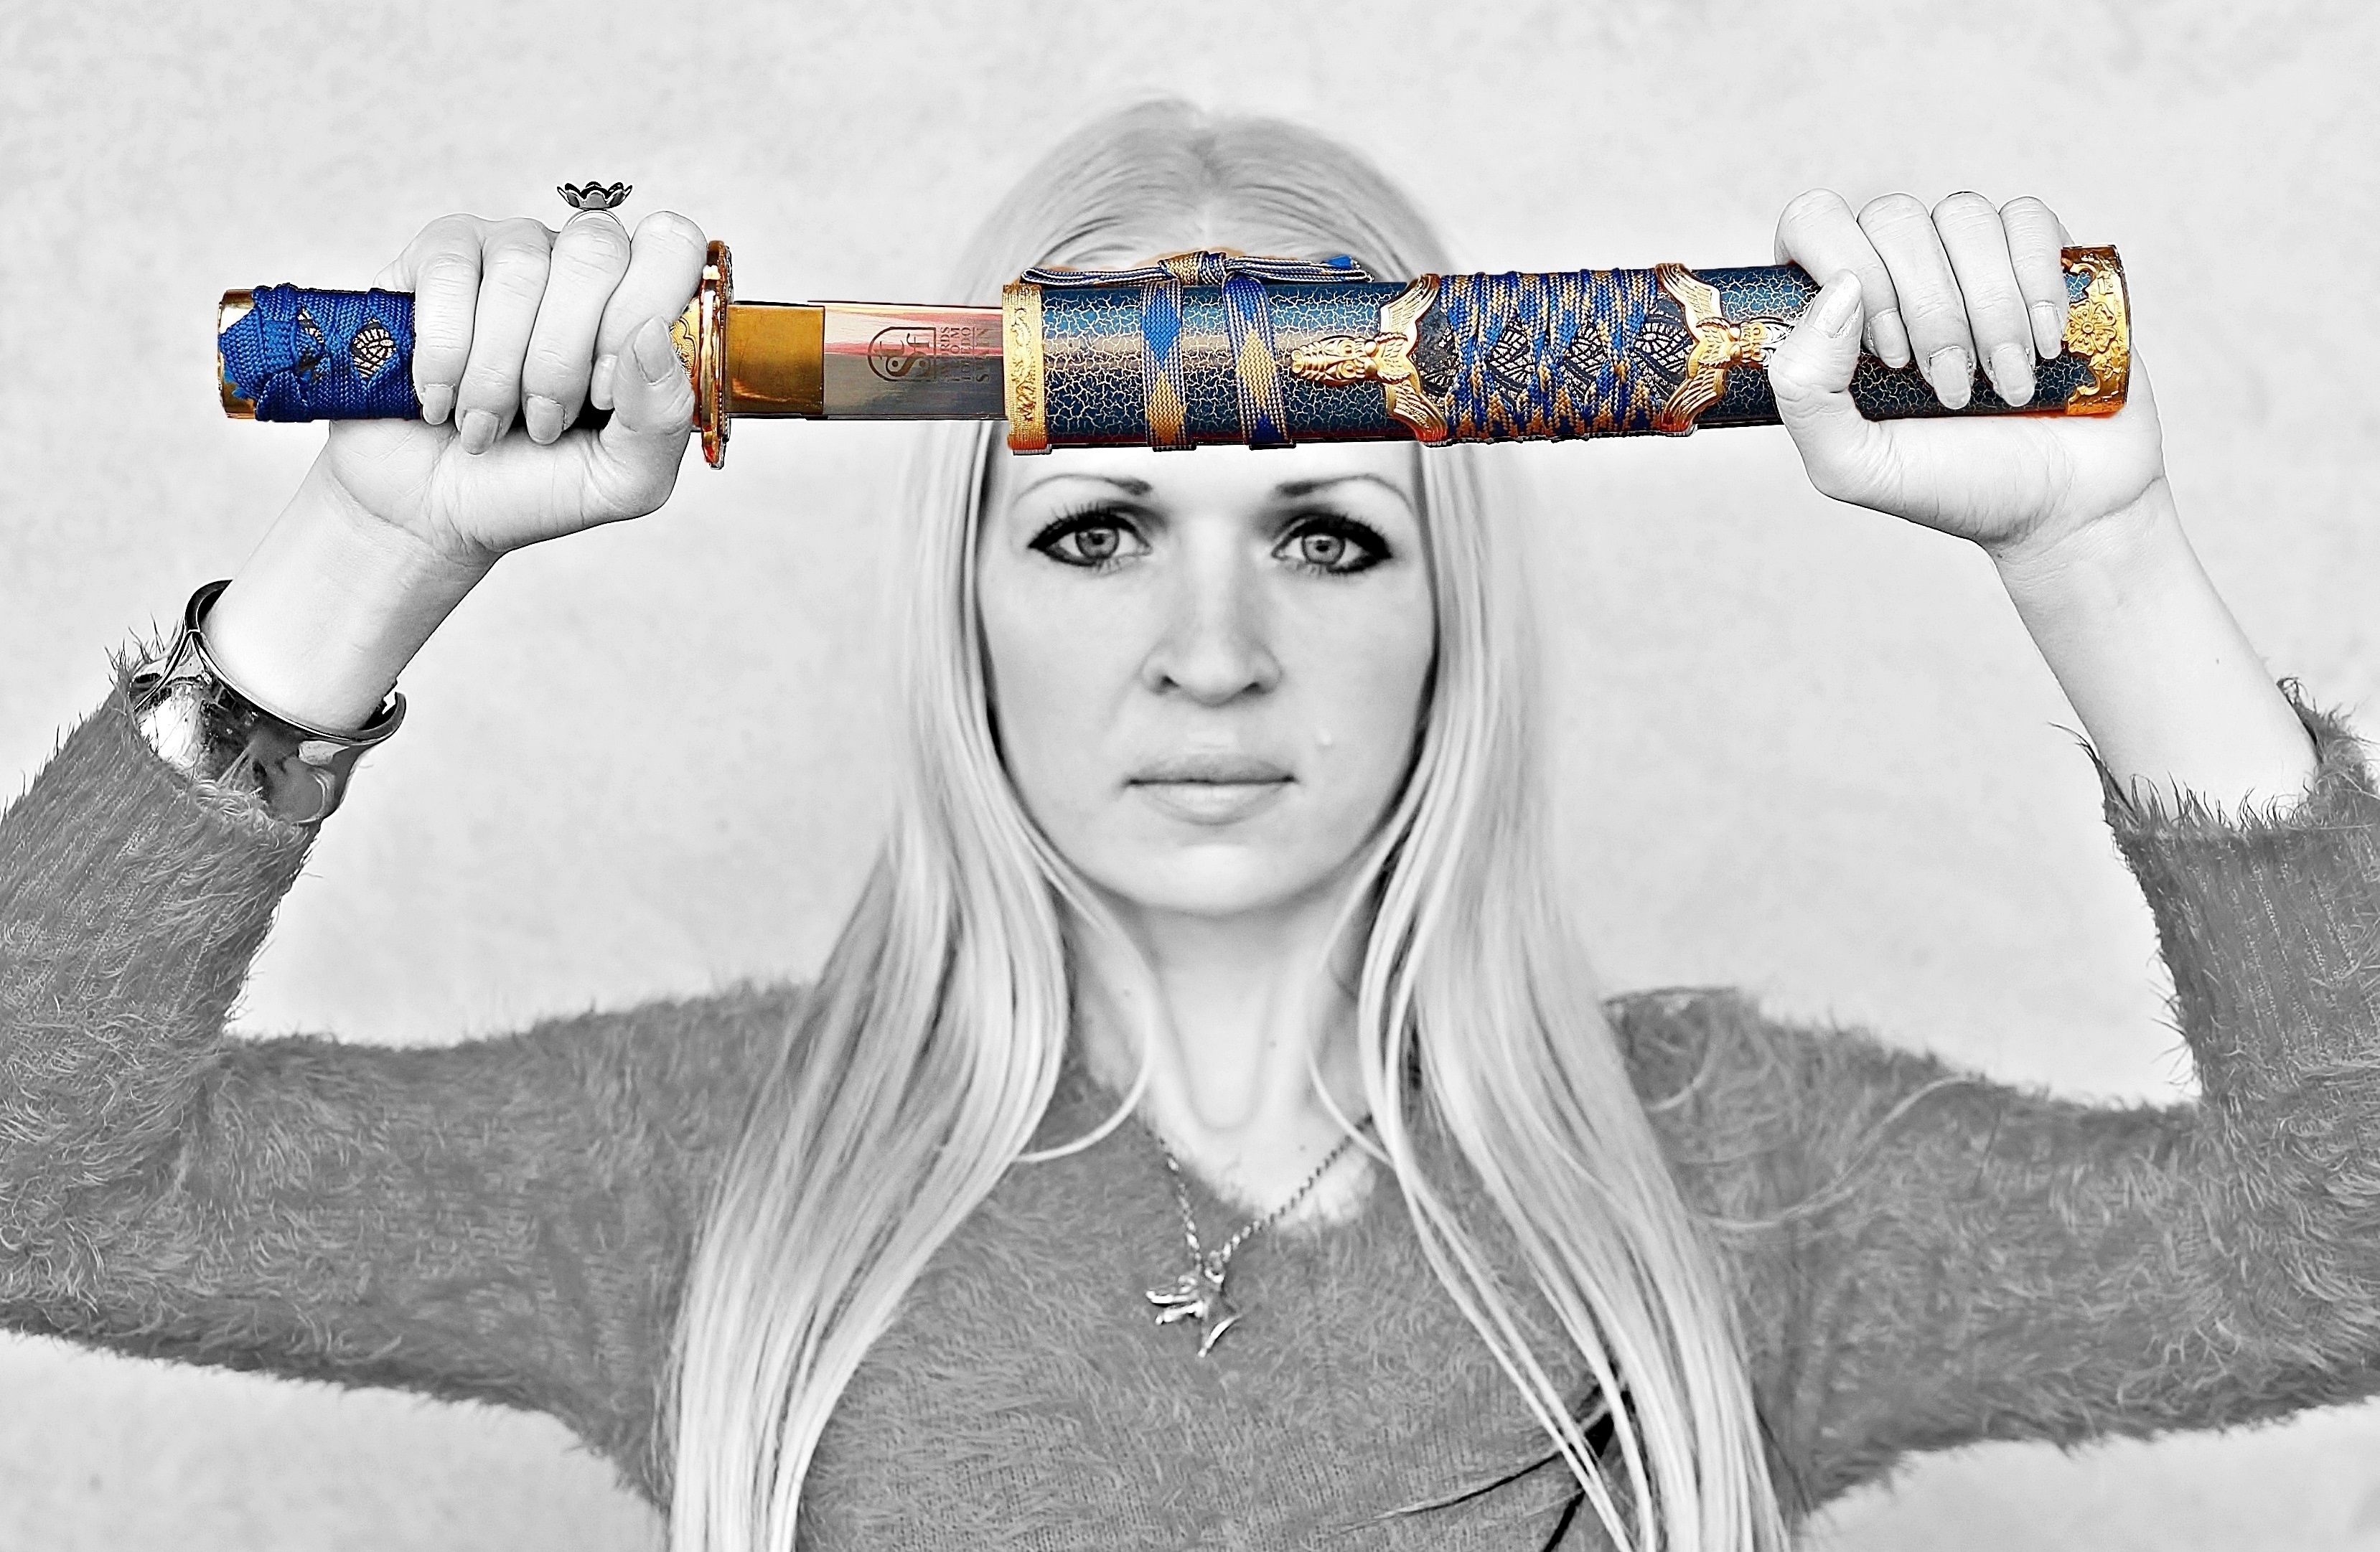
hand, white, fashion, clothing, blonde, sword, sketch, drawing, hands, cool, glasses, photograph, photo shoot, dagger, warrior woman, tanto